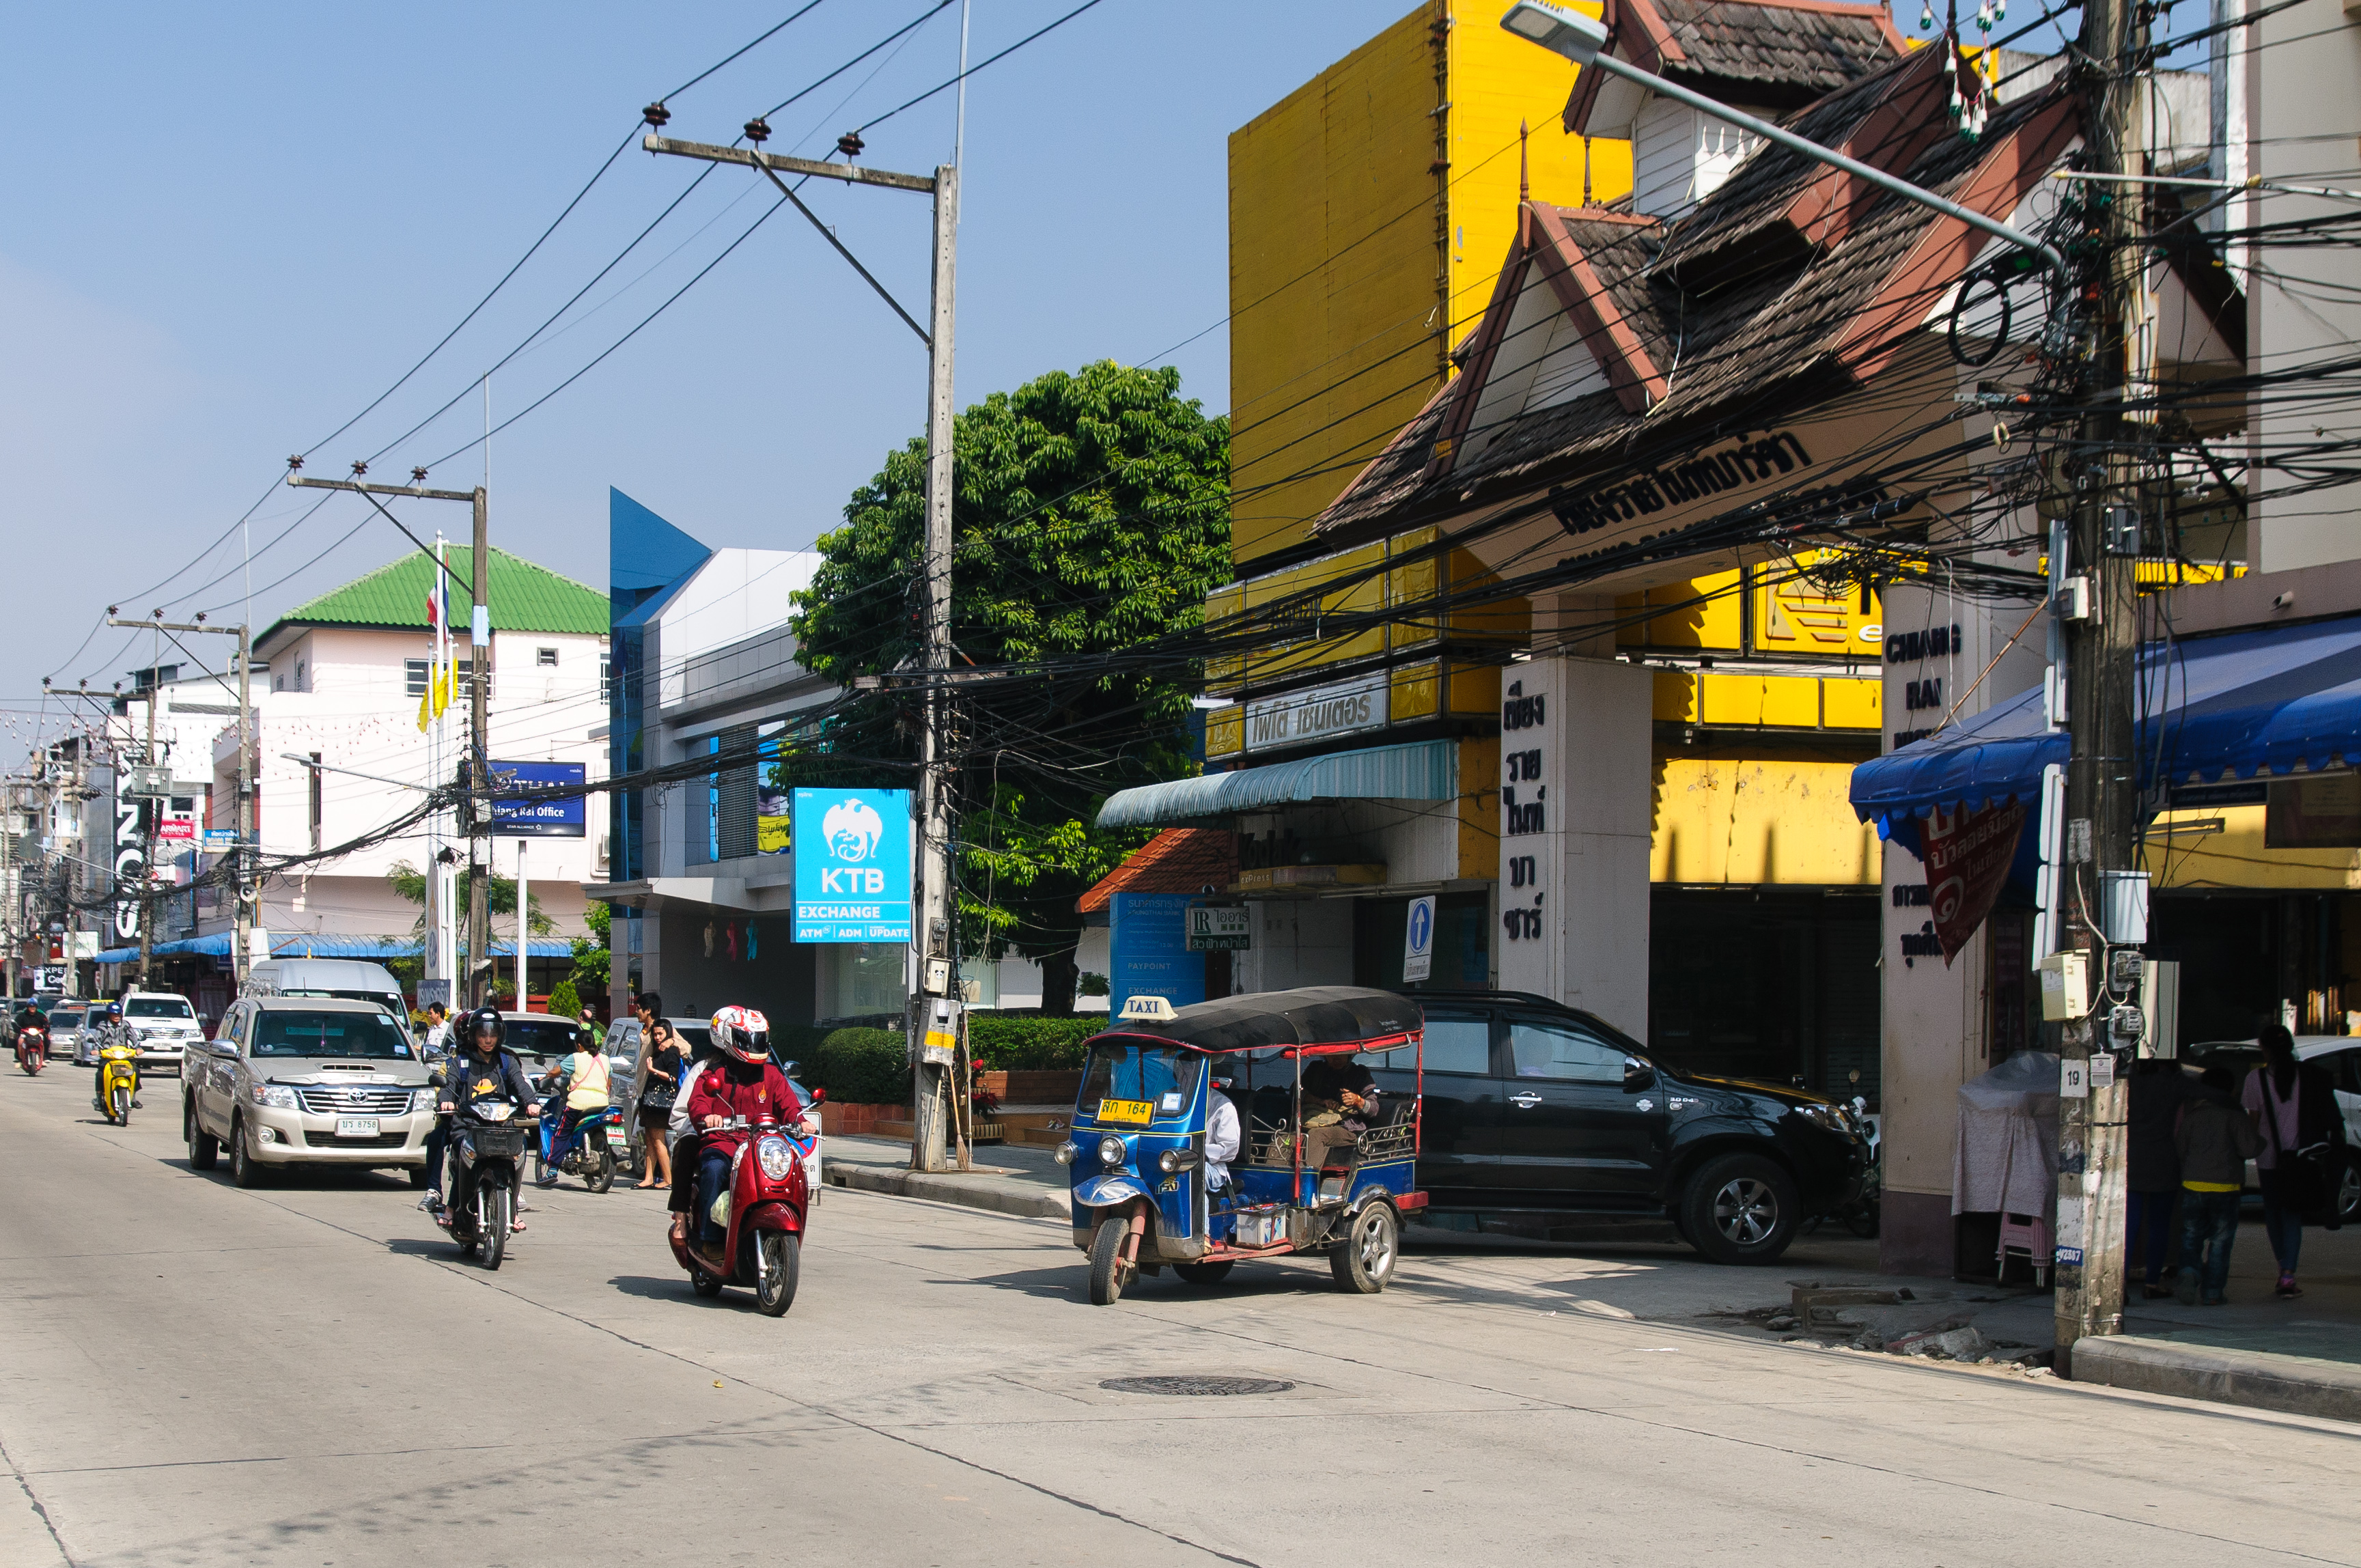
pedestrian, road, street, town, city, downtown, transport, vehicle, nikon, public transport, thailand, infrastructure, thailandia, chiangrai, mueangchiangrai, neighbourhood, urban area, residential area, human settlement